Agricultural engineering

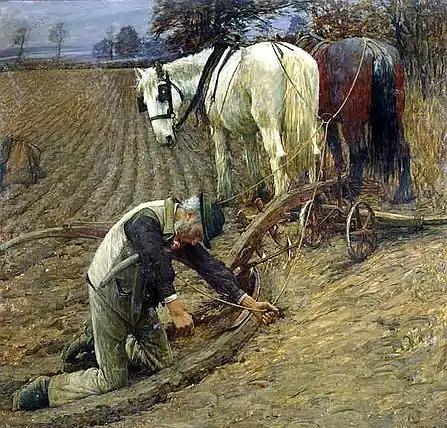
"The Last Furrow" by Henry Herbert La Thangue

The first use of agricultural engineering was the introduction of irrigation in large scale agriculture in the Nile and the Euphrates rivers before 2000 B.C. Large irrigation structures were also present in Baluchistan and India before Christian era. In other parts of Asia, agricultural engineering was heavily present in China. In South America irrigation was practiced in Peru by the Incas and in North America by the Aztecs.